Peugeot 307 WRC

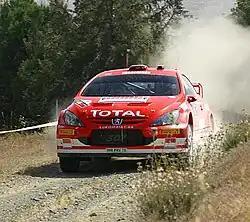
Markko Märtin driving his 307 WRC at the 2005 Cyprus Rally.

The vehicle was plagued by transmission problems throughout its career, and the works team's drivers' driving styles did not suit the car's handling characteristics. In 2004, the car took seven podiums and a maiden win in Rally Finland, but it was not able to challenge for the championship as Marcus Grönholm finished fifth in the drivers' championship and Peugeot fourth in the manufacturers' championship.